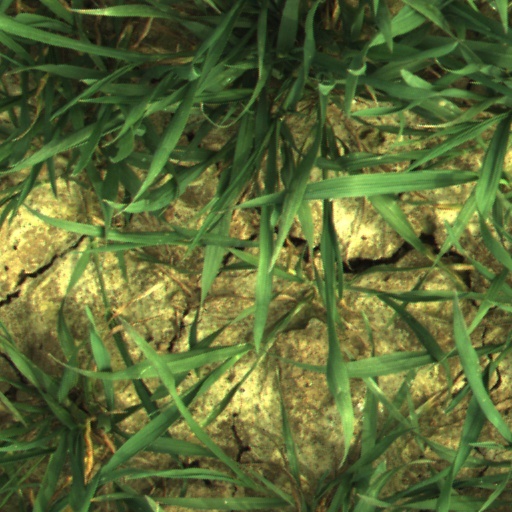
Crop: wheat